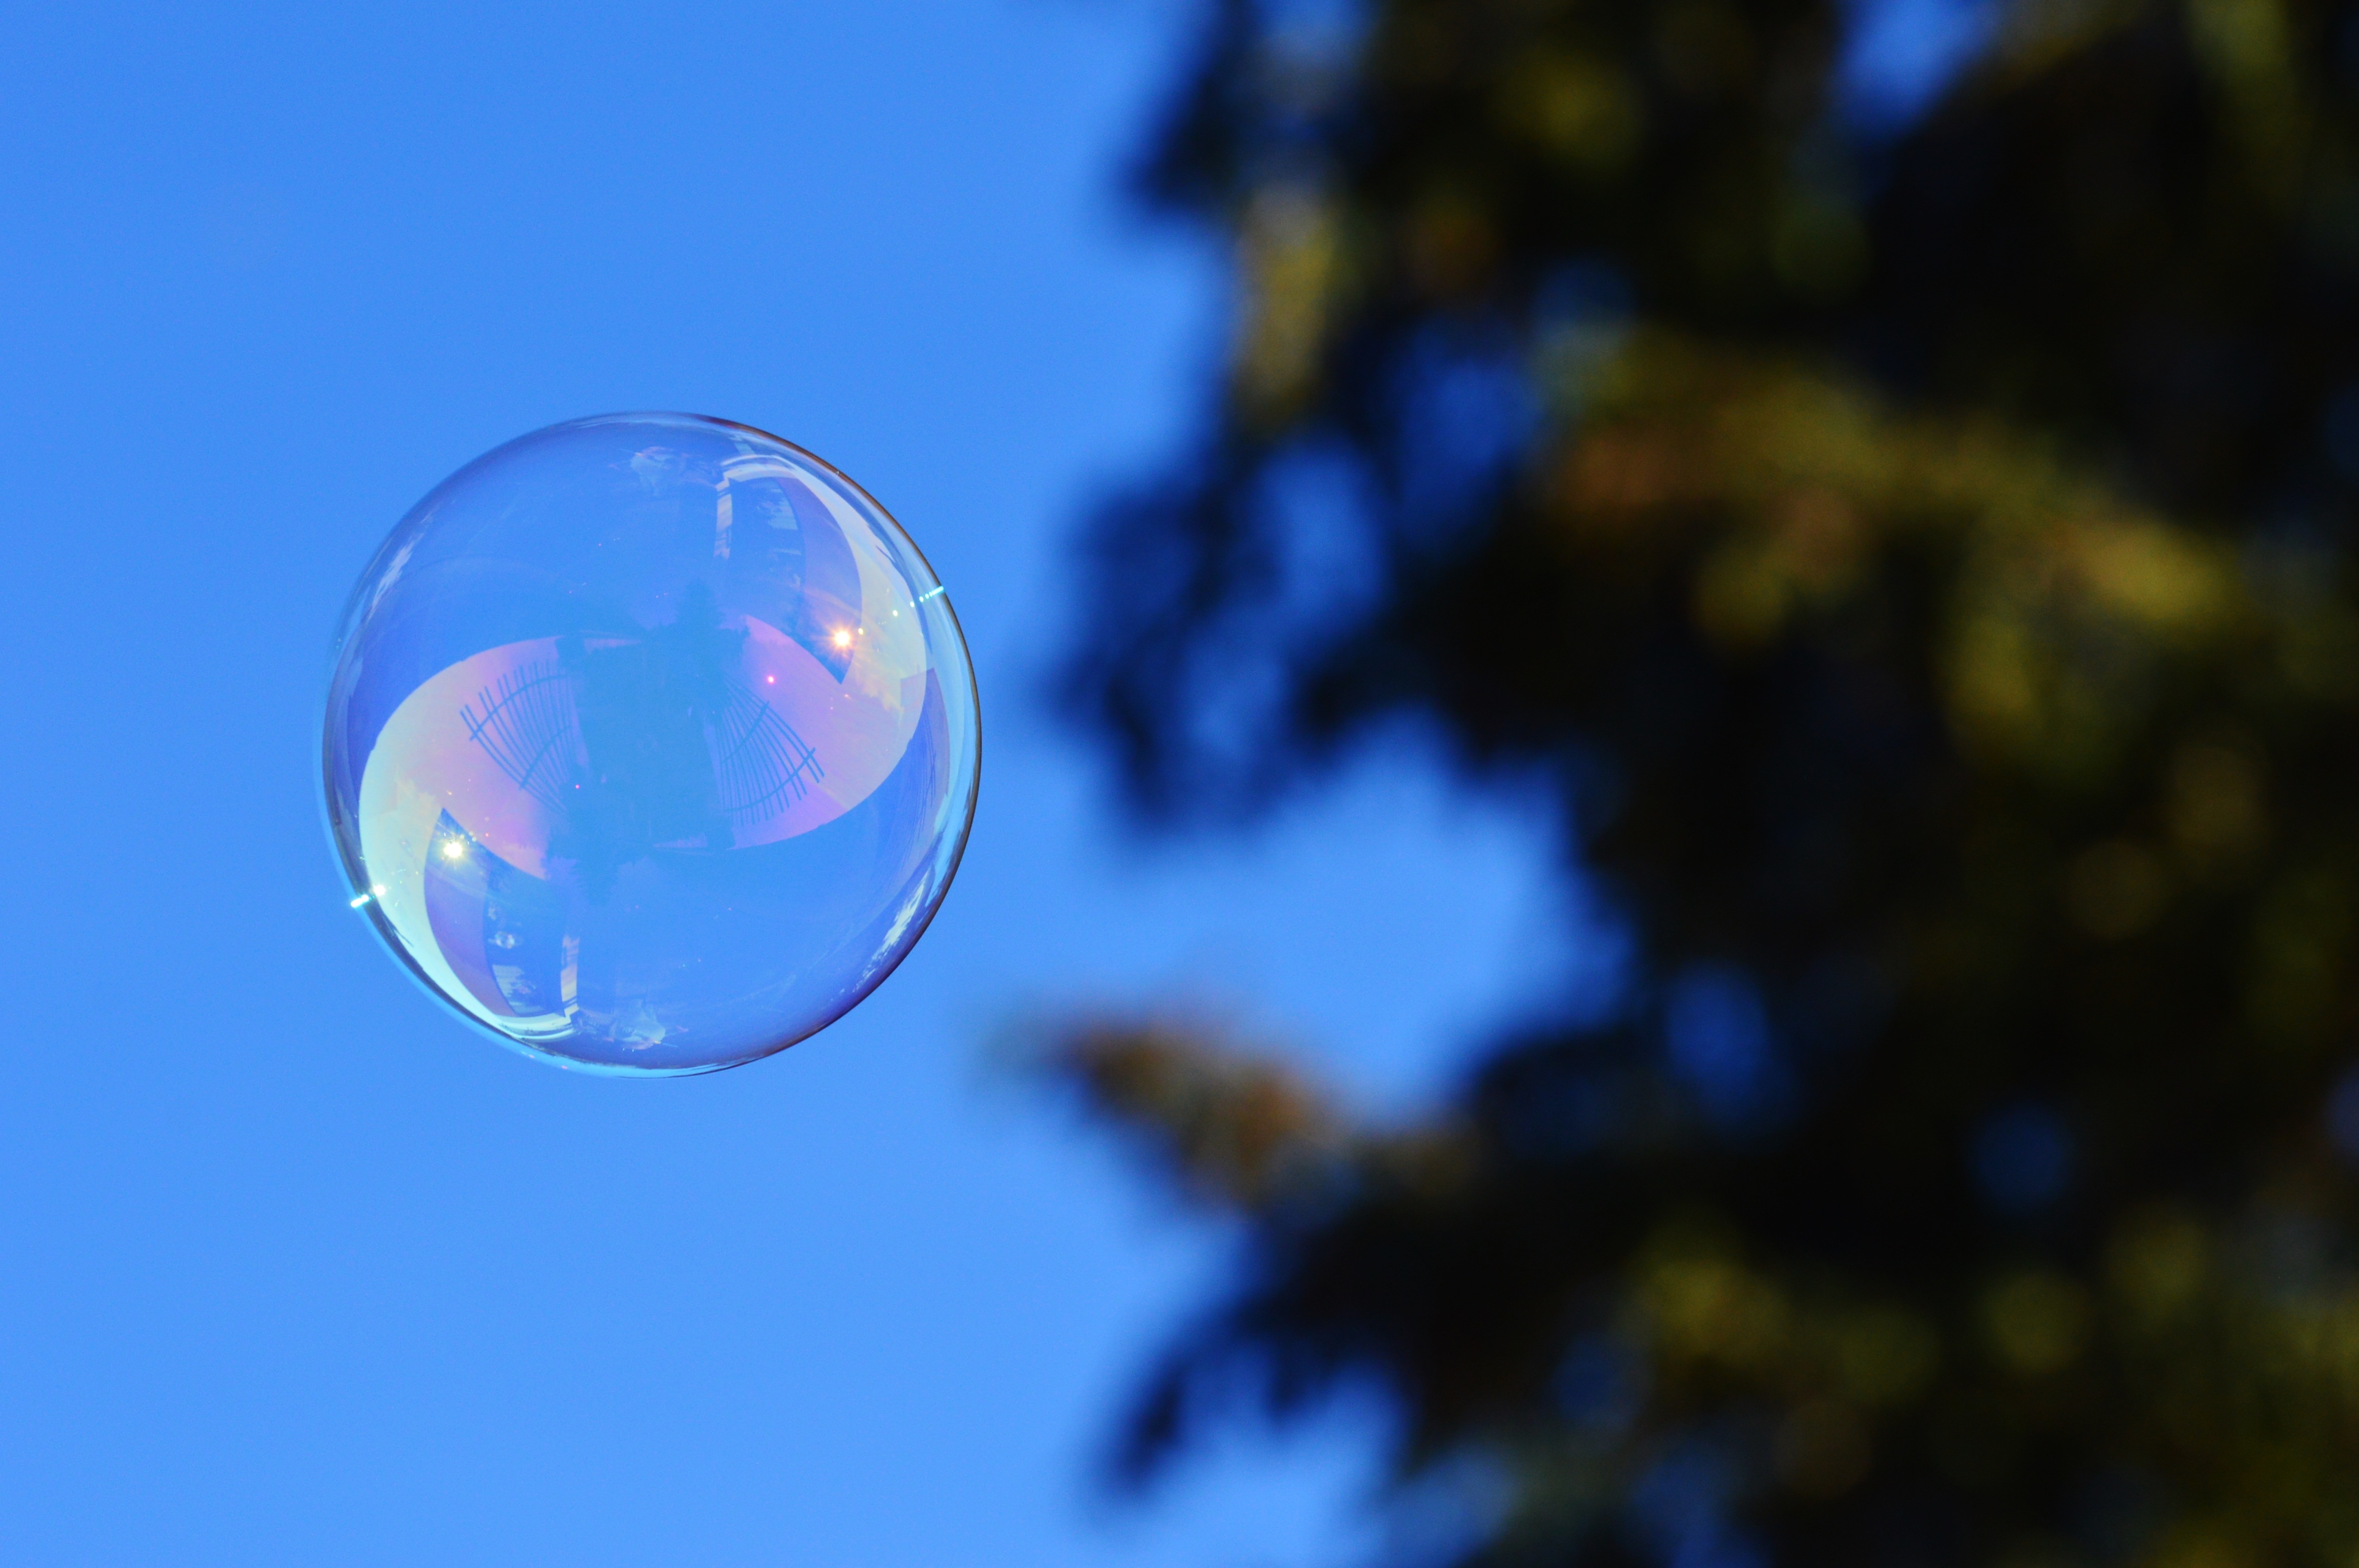
light, sky, sunlight, reflection, blue, float, colorful, lighting, balls, soap bubble, mirroring, macro photography, make soap bubbles, soapy water, liquid bubble